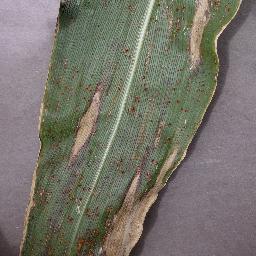
Label: Corn___Northern_Leaf_Blight